Counterculture of the 1960s

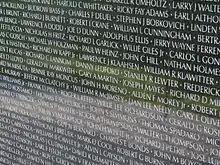
A small segment of the "Wall" at the Vietnam Veterans Memorial listing the names of the nearly 60,000 American war dead

Free jazz is an approach to jazz music that was first developed in the 1950s and 1960s. Although the music produced by free jazz composers varied widely, the common feature was a dissatisfaction with the limitations of bebop, hard bop, and modal jazz, which had developed in the 1940s and 1950s. Each in their own way, free jazz musicians attempted to alter, extend, or break down the conventions of jazz, often by discarding hitherto invariable features of jazz, such as fixed chord changes or tempos. While usually considered experimental and avant-garde, free jazz has also oppositely been conceived as an attempt to return jazz to its "primitive", often religious roots, and emphasis on collective improv. Free jazz is strongly associated with the 1950s innovations of Ornette Coleman and Cecil Taylor and the later works of saxophonist John Coltrane. Other important pioneers included Charles Mingus, Eric Dolphy, Albert Ayler, Archie Shepp, Joe Maneri and Sun Ra. Although today "free jazz" is the generally used term, many other terms were used to describe the loosely defined movement, including "avant-garde", "energy music" and "The New Thing". During its early and mid-60s heyday, much free jazz was released by established labels such as Prestige, Blue Note and Impulse, as well as independents such as ESP Disk and BYG Actuel. Free improv or "free music" is improvised music without any rules beyond the logic or inclination of the musician(s) involved. The term can refer to both a technique (employed by any musician in any genre) and as a recognizable genre in its own right. Free improvisation as a genre of music, developed in the US and Europe in the mid- to late 1960s, largely as an outgrowth of free jazz and modern classical musics. None of its primary exponents can be said to be famous within the mainstream; however, in experimental circles, a number of free musicians are well known, including saxophonists Evan Parker, Anthony Braxton, Peter Brötzmann and John Zorn, drummer Christian Lillinger, trombonist George E. Lewis, guitarists Derek Bailey, Henry Kaiser and Fred Frith and the improvising groups the Art Ensemble of Chicago and AMM.